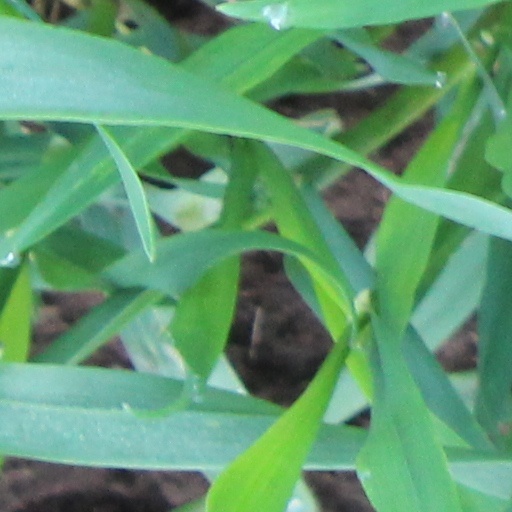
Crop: wheat